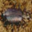
Label: beetle